QF 6-pounder 10 cwt gun

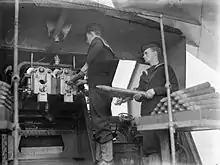
Loading the 6-pounder 10 cwt aboard

One of the problems that persisted throughout the war was surface night attacks by fast E-boats. These would lie in wait for convoys and then, at the appropriate moment, sweep across their front, firing torpedoes and making a speedy escape into the darkness. The 4.7-inch and 4-inch guns of destroyers could neither track nor fire fast enough to deal with this form of attack and the 20 mm Oerlikon cannon did not fire a shell heavy enough to cripple the vessel. A remedy was offered in the form of the twin 6-pounder 10 cwt gun.